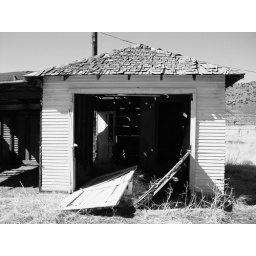
This was down the street a ways from my Aunt and Uncles house in Carson City, Nevada.